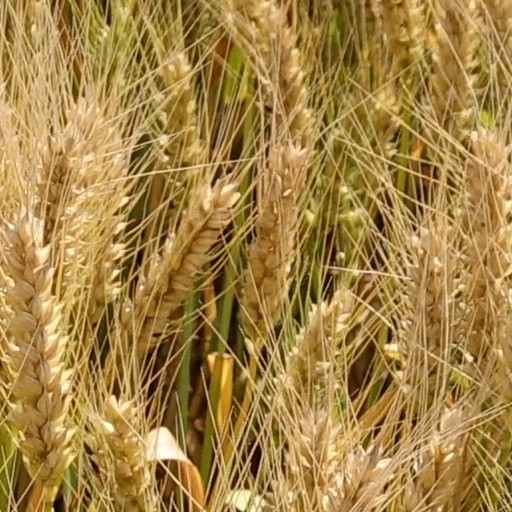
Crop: wheat